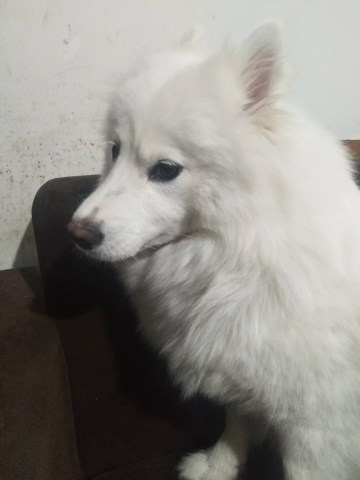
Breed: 2192-n000088-Samoyed